Musik im Bauch

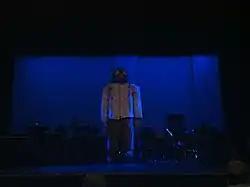
Miron hanging above the stage before a performance of "Musik im Bauch" at NYU (7 May 2011)

Stockhausen dreamed "Musik im Bauch" in 1974, seven years after coining the phrase during a memorable evening with his daughter Julika, when she was two years old. All of a sudden, she had all sorts of noises in her insides, and he joked with her, "You have music in your belly!" The phrase prompted the toddler to erupt in laughter, throwing her arms in the air and endlessly repeating "Music in the belly!" Her laughing fit lasted so long that Stockhausen became concerned about her. She only gradually stopped laughing after he put her in bed, where she kept repeating the phrase and giggling as she fell asleep.